L'Hôtel du libre échange

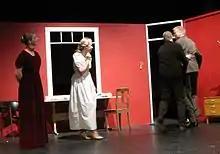
Act three: Mathieu is pushed into the bedroom by Pinglet

Act three opens in Pinglet's office the next morning, as he climbs in through his window and removes the soot from his face. Paillardin arrives and tells Pinglet of his terrible night and how he now believes in ghosts. He has no suspicion about Pinglet and Marcelle the previous night, but he remembers Marcelle's purple dress. Pinglet quickly tells Marcelle about this, so she can dispose of it. Marcelle gives the dress to Victoire.